Anarchism in Nigeria

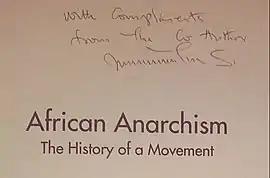
A copy of "African Anarchism" inscribed by Sam Mbah: "With Compliments from the Co Author"

The struggle against the dictatorship reached an apex in 1994, when petroleum workers called a strike demanding the end of the military dictatorship. The Awareness League and other trade unions joined the strike, bringing economic life around Lagos and the southwest to a standstill. After calling off a threatened strike in July, the NLC reconsidered a general strike in August after the government imposed conditions on Abiola's release. On 17 August 1994, the government dismissed the leadership of the NLC and the petroleum unions, placed the unions under appointed administrators, and arrested Frank Kokori and other labor leaders. According to Sam Mbah, "never since the civil war of the 1960s had the Nigerian state come so close to disintegrating."